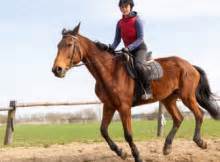
Label: cavallo